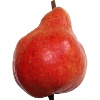
Label: red_pear